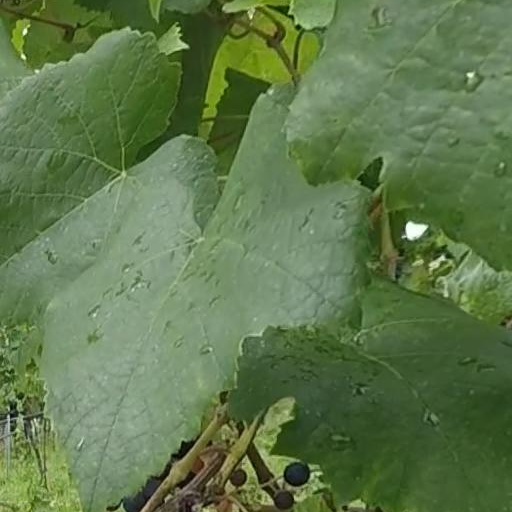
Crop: grape